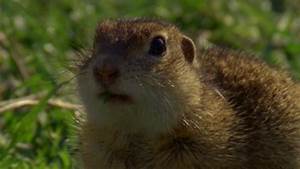
Label: scoiattolo